Erbil Governorate

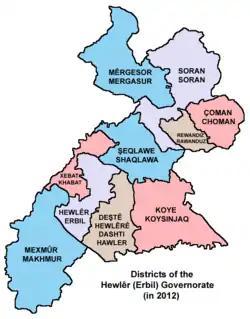
Districts of the Erbil Governorate

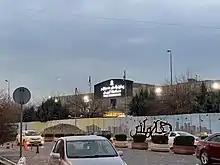
Erbil Governorate Building

There are many national and international banks operating in Erbil offering citizens and visitors services, including: